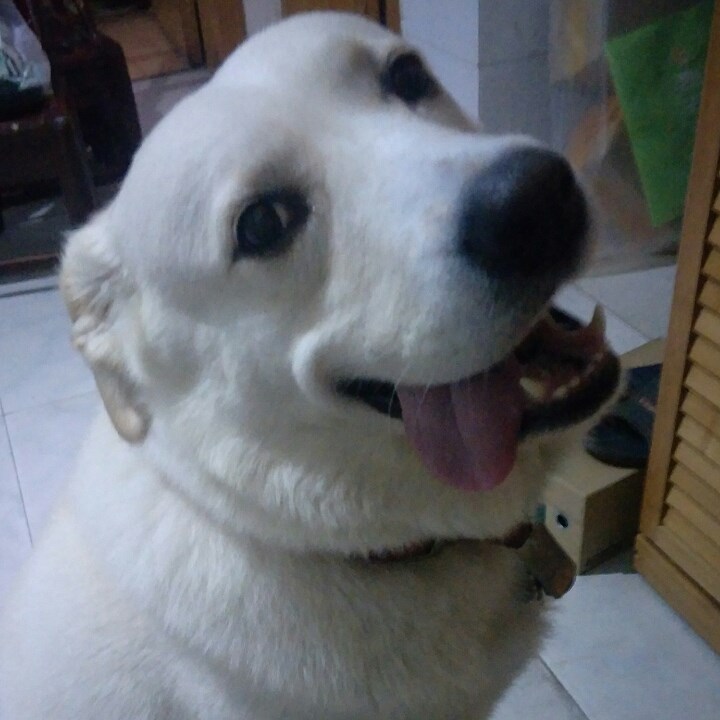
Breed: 3580-n000122-Labrador_retriever